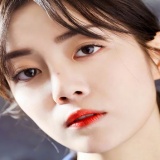
diễn viên Lý Khê Nhuế